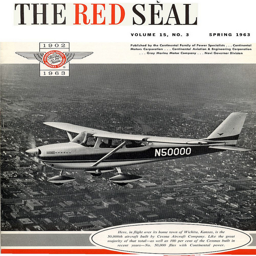
The red seal magazine showing a picture of a plane.
A small plane in flight over a city.
A small airplane flying high up in the air.
an old image of a red seal air plane
A book cover showing a small airplane flying over a city.